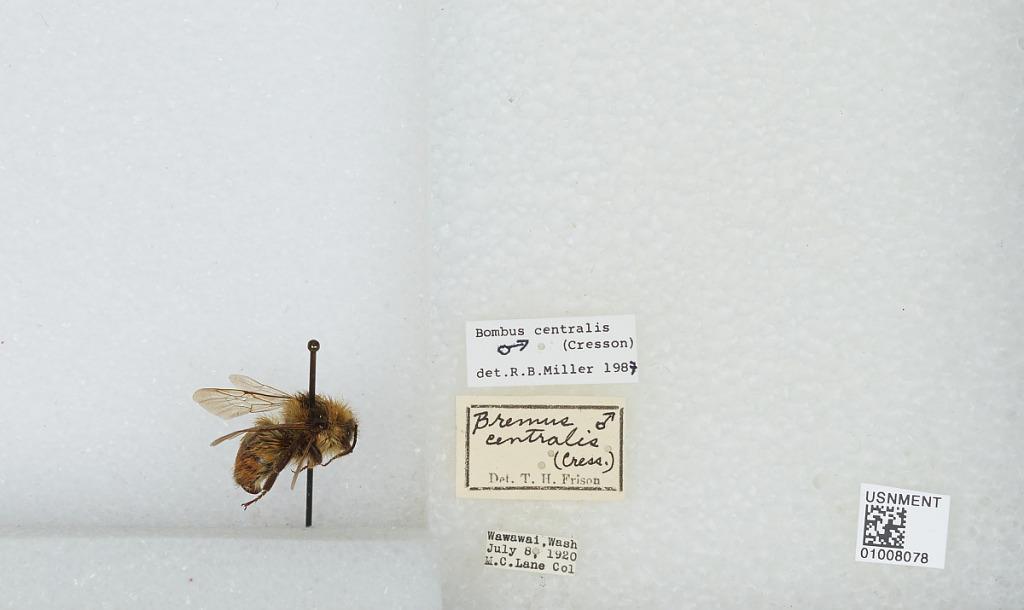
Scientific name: Bombus (Pyrobombus) centralis Cresson
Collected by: M. Lane
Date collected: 1920-7-8
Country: United States
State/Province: Washington
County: Whitman
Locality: Wawawai
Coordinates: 46.6358, -117.375
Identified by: Miller, R. B.